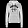
Label: Pullover